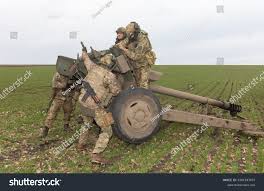
Label: Self Propelled Artillery